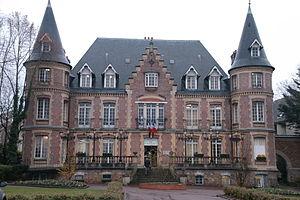
La Mairie De La Ville D'Epinay-Sous-Sénart